Russell Stover

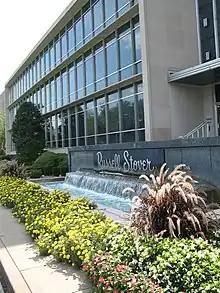
Russell Stover headquarters in Kansas City, Missouri

Russell William Stover (May 6, 1888 – May 11, 1954) was an American chemist and entrepreneur, and co-founder, with his wife Clara, of Russell Stover Candies.